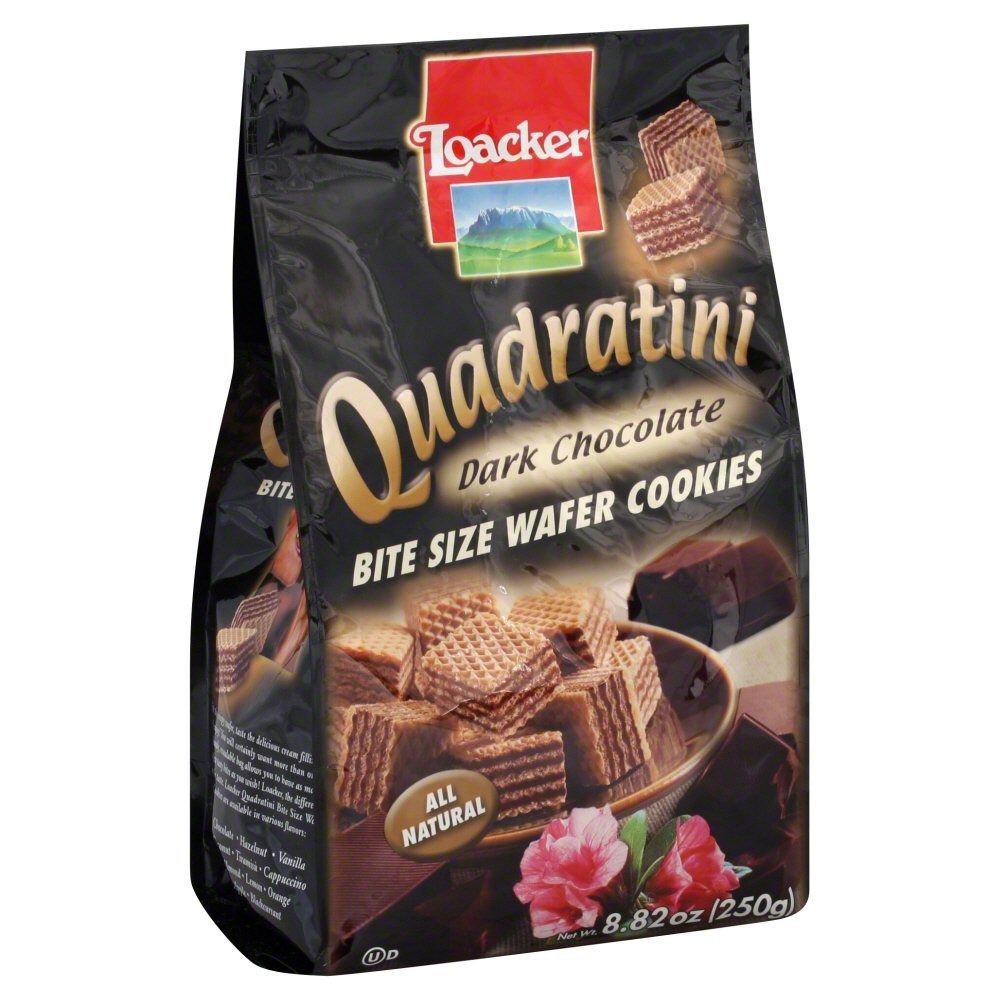
Item Name: Loacker Quadratini, Crispy wafer cubes with dark chocolate cream filling, 8.82-Ounce
Bullet Point: Loacker
Value: 8.82
Unit: Ounce

Price: 7.99